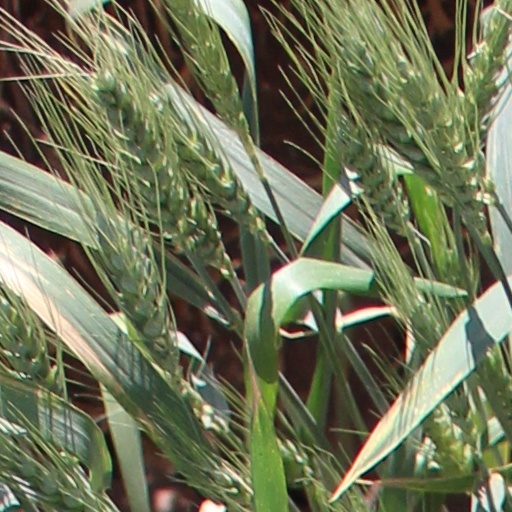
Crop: wheat